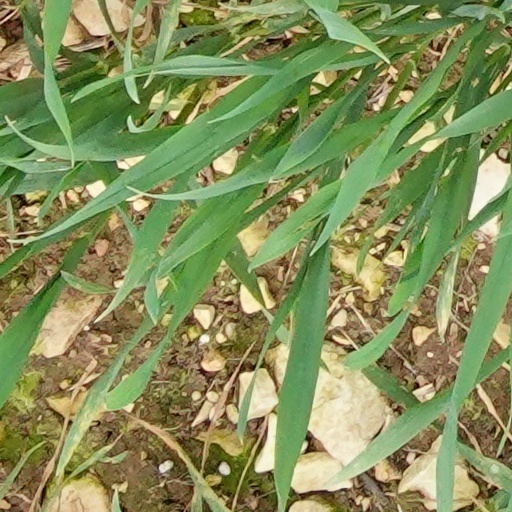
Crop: wheat